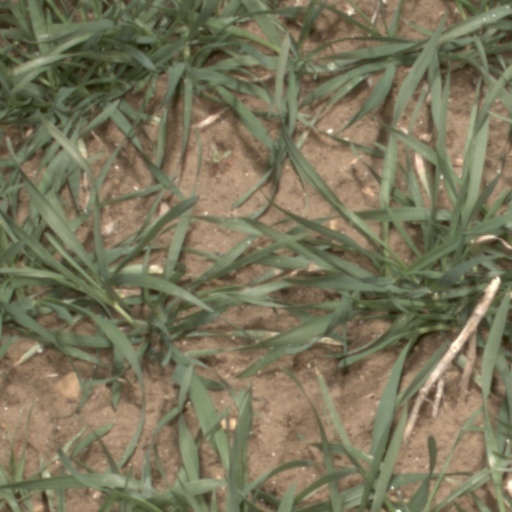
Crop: wheat